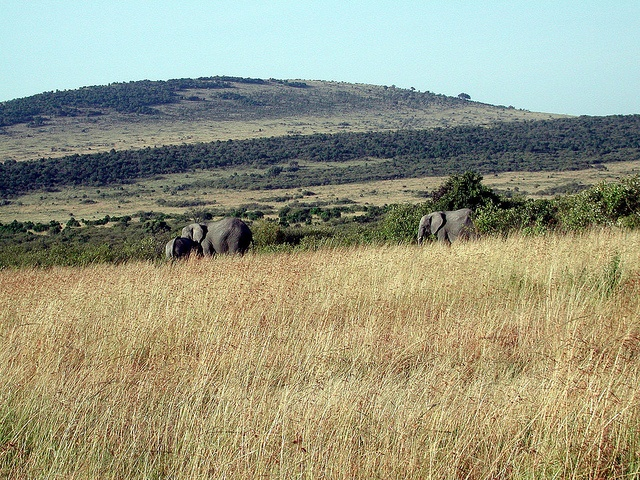
A herd of elephants walking along a dry grass field.
A group of elephants that are standing in a field.
elephants are standing out in the field together
Elephants outside in grassy field in front of trees and hill.
A couple of elephants walk through a field of tall grass.